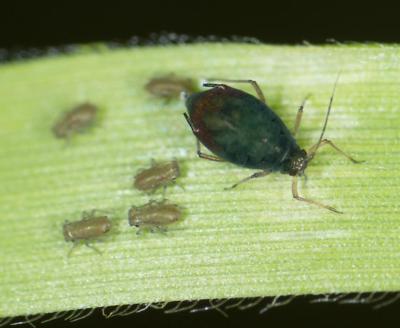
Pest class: bird_cherry_oat_aphid